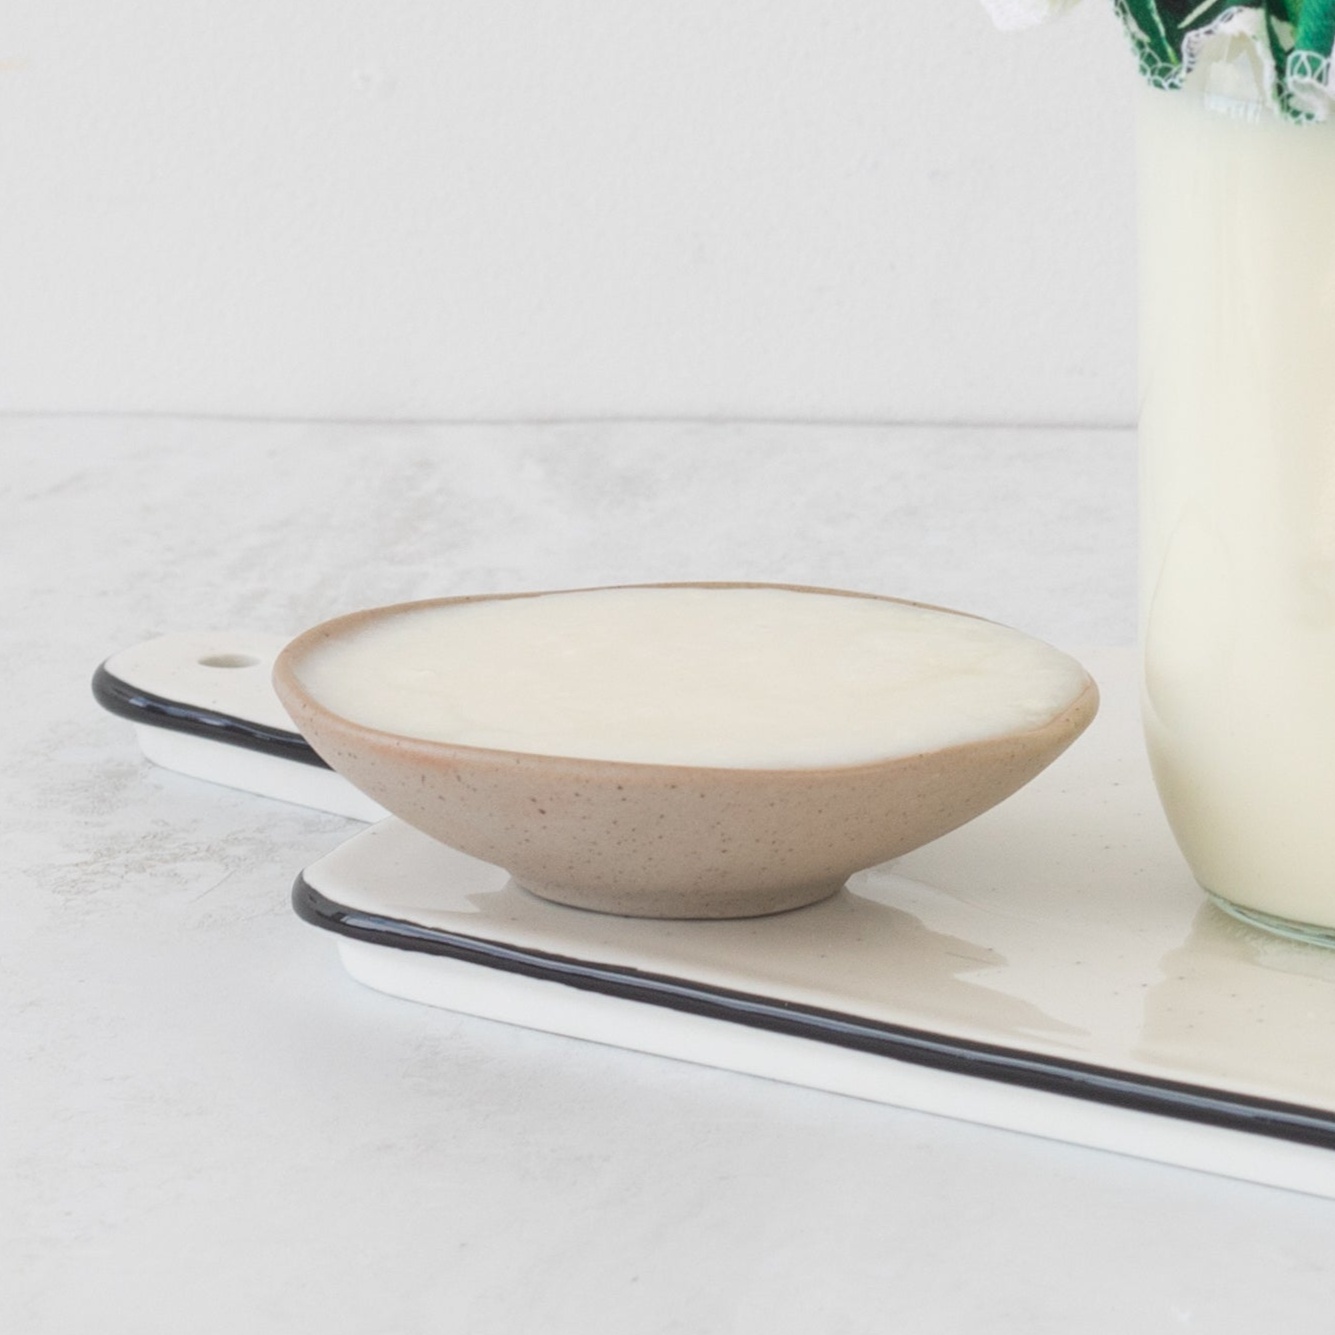
Filmjolk Yogurt Starter Culture
What is Filmjolk Yogurt? Filmjolk yogurt is a mild, drinkable yogurt known for its creamy texture and slight tanginess. Our Filmjolk heirloom mesophilic culture is a traditional Scandinavian yogurt that ferments at room temperature, making it easy to prepare at home. It ferments best between 20-26°C, with the optimum temperature being 24°C. Our Filmjolk yogurt starter culture is all you need to enjoy authentic Scandinavian yogurt. How to Make Filmjolk Yogurt Filmjolk yogurt is a mesophilic culture, meaning it ferments at room temperature. Here's how you can make it: Prepare the Milk: Use good quality dairy milk. If using raw milk, you need to use it very fresh so the microorganisms in the raw milk don’t have time to multiply and outcompete those in the filmjolk. Otherwise you will need to bring your raw milk to the boil and cool down to room temperature. Add the Starter culture: Mix 1 tablespoon of Filmjolk yogurt starter with 1 cup of fresh milk. Ferment: Leave the mixture at room temperature (20-26°C, ideally 24°C) for 6-12 hours until it has fermented and set. The warmer it is (up to 26°C) the faster it will ferment. Reculture: Reserve some yogurt from your last batch to start the next one. One tablespoon of Filmjolk yogurt will culture one cup of fresh milk at room temperature. What Do I Receive with My Purchase? 4 tablespoons of Filmjolk culture (or the equivalent dried if chosen) Recipe, instructions, and after-sales support Important Note Please use an urban address where possible. Live cultures are couriered out on Mondays, Tuesdays (and Wendesdays depending on address and couriers at the time). Milk kefir and mesophilic yogurt should be kept apart. Do not mix utensils without thoroughly cleaning them, as these two cultures can cross-contaminate easily and require extra care to keep separate. Key Benefits Authentic Scandinavian Flavor: Enjoy the traditional taste of Filmjolk yogurt at home. Easy Fermentation: Ferments at room temperature, no special equipment needed. Probiotic-Rich: May supports gut health with beneficial probiotics. Versatile Use: Drink it straight, add to smoothies, or use in recipes
Brand: symbiota.co.nz
Category: Food, Beverages & Tobacco > Food Items > Cooking & Baking Ingredients > Starter Cultures